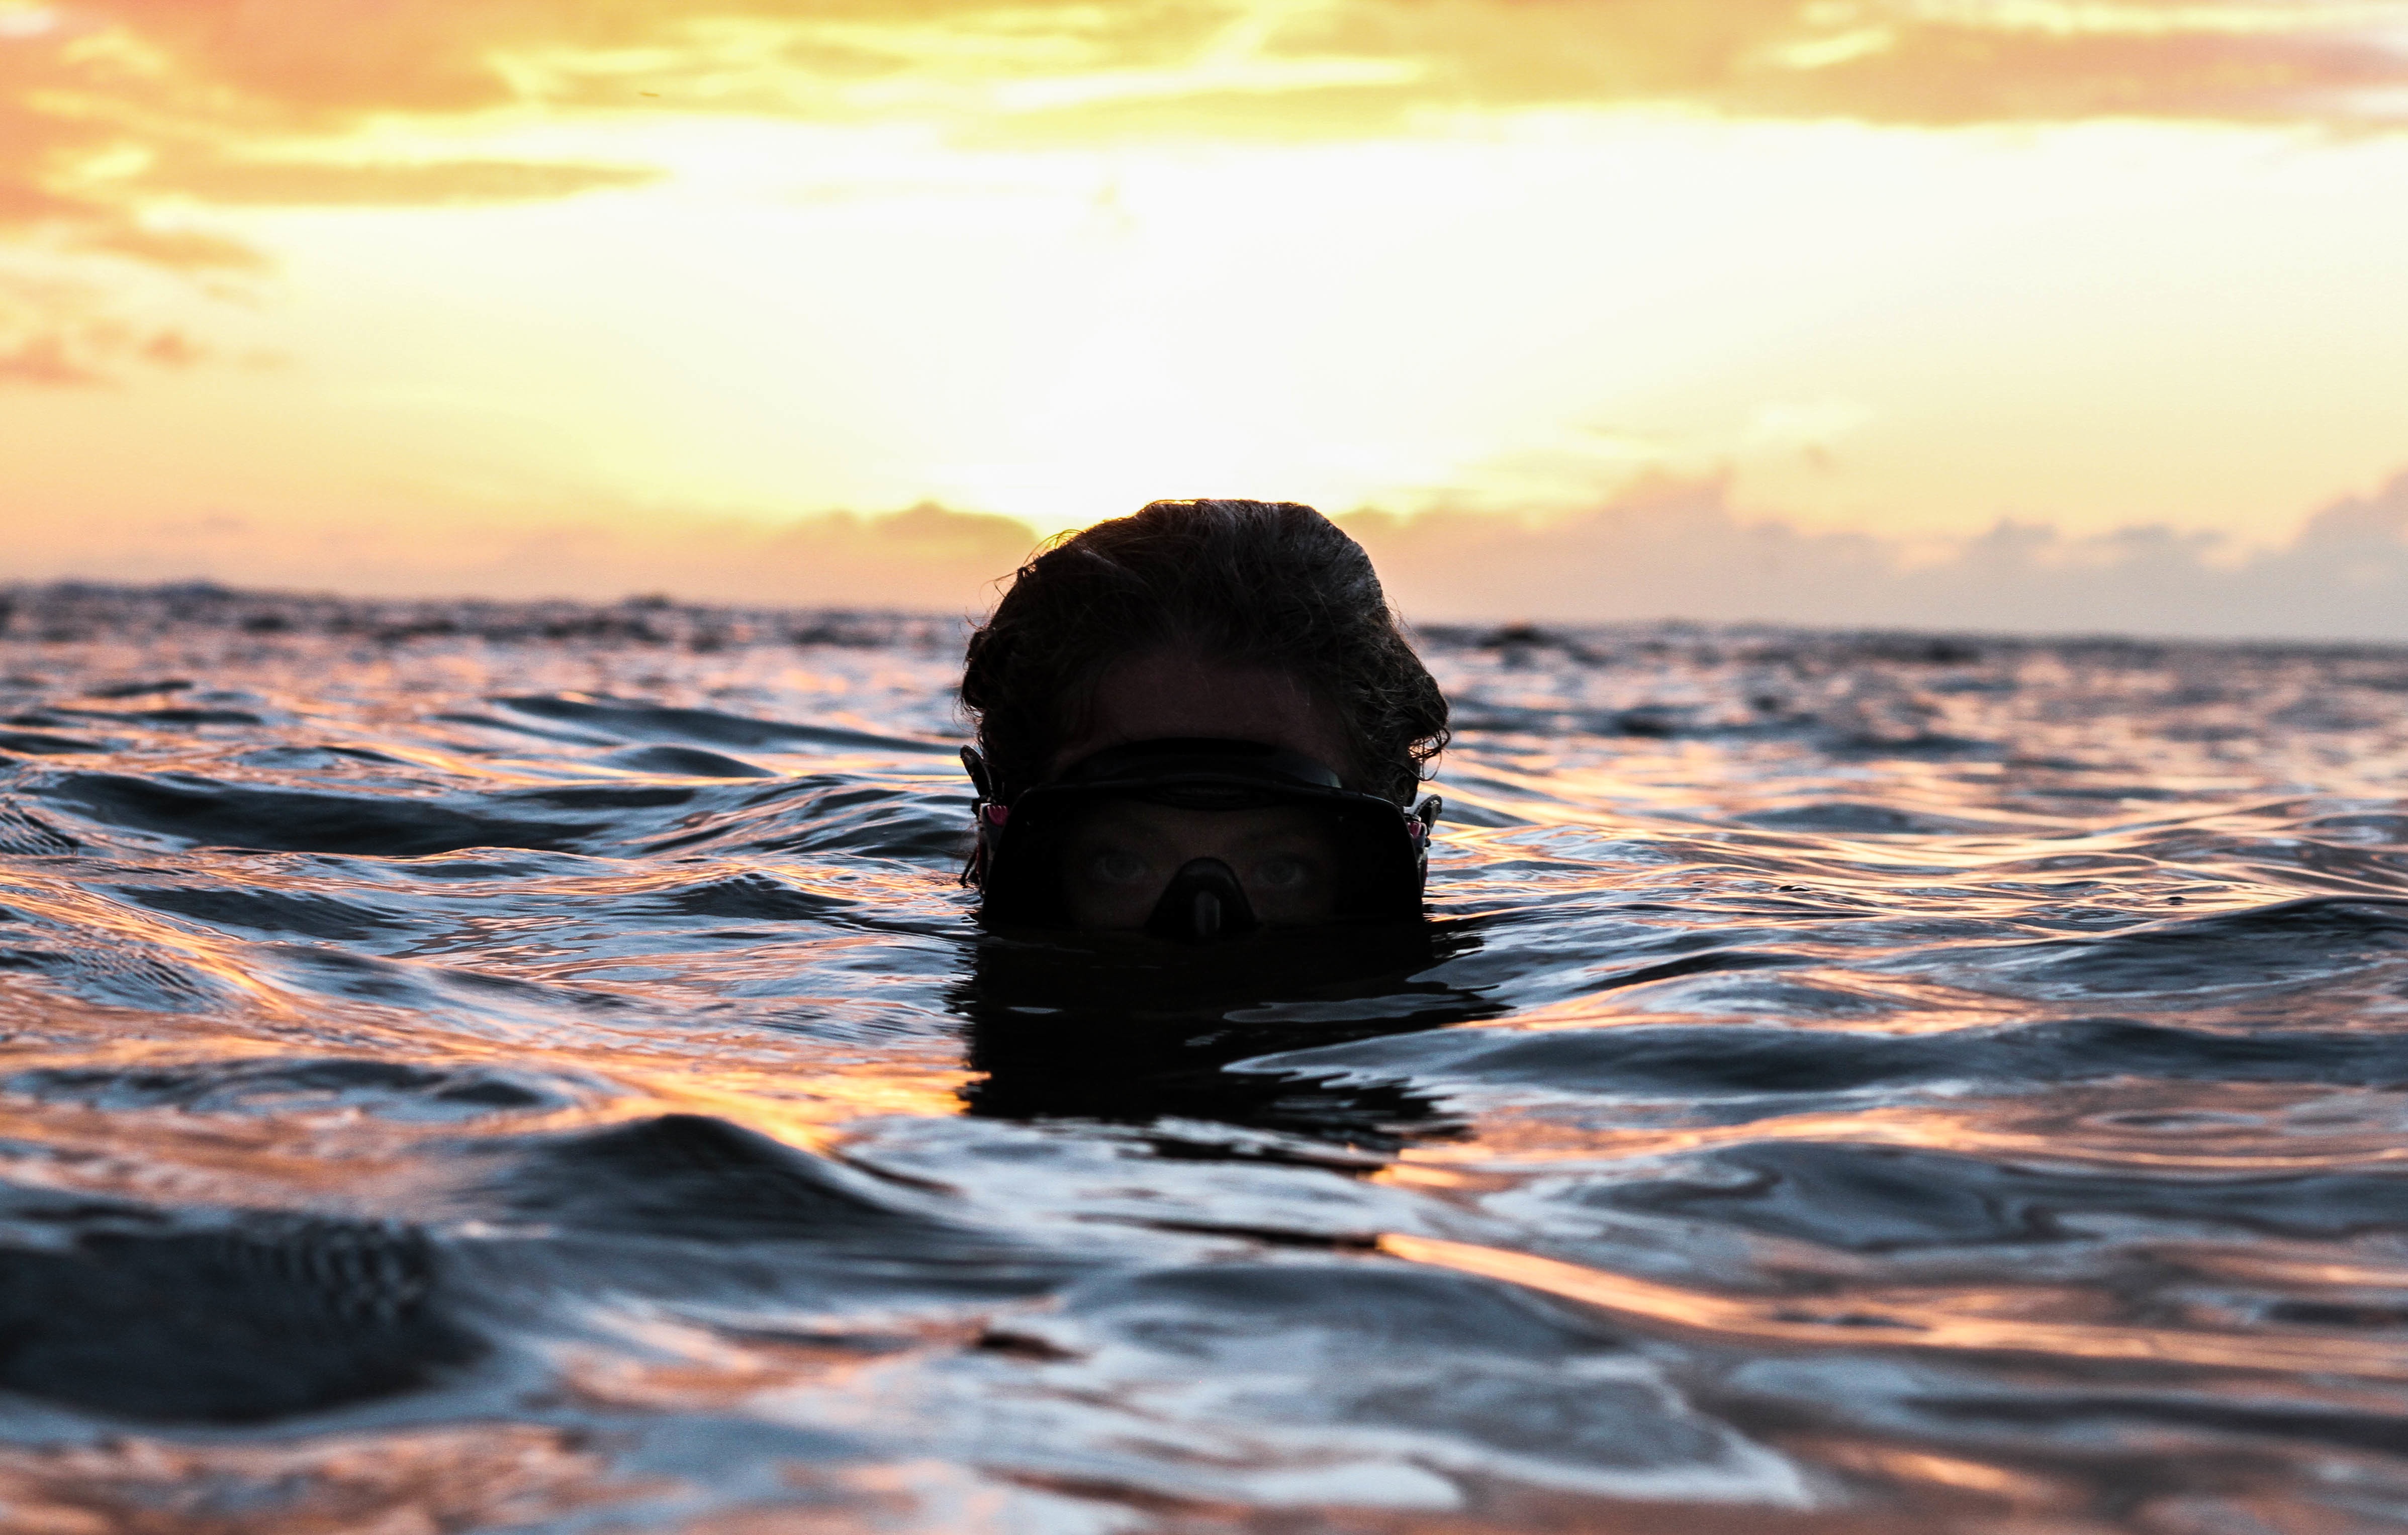
beach, sea, coast, water, sand, rock, ocean, horizon, cloud, sunrise, sunset, sunlight, morning, shore, wave, dawn, dusk, evening, reflection, wind wave